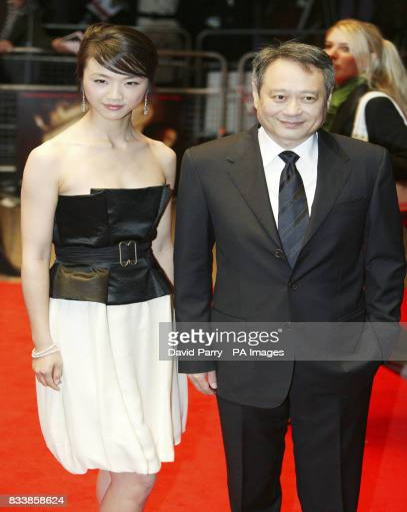
actor and film director arrive for the festival premiere of romance film